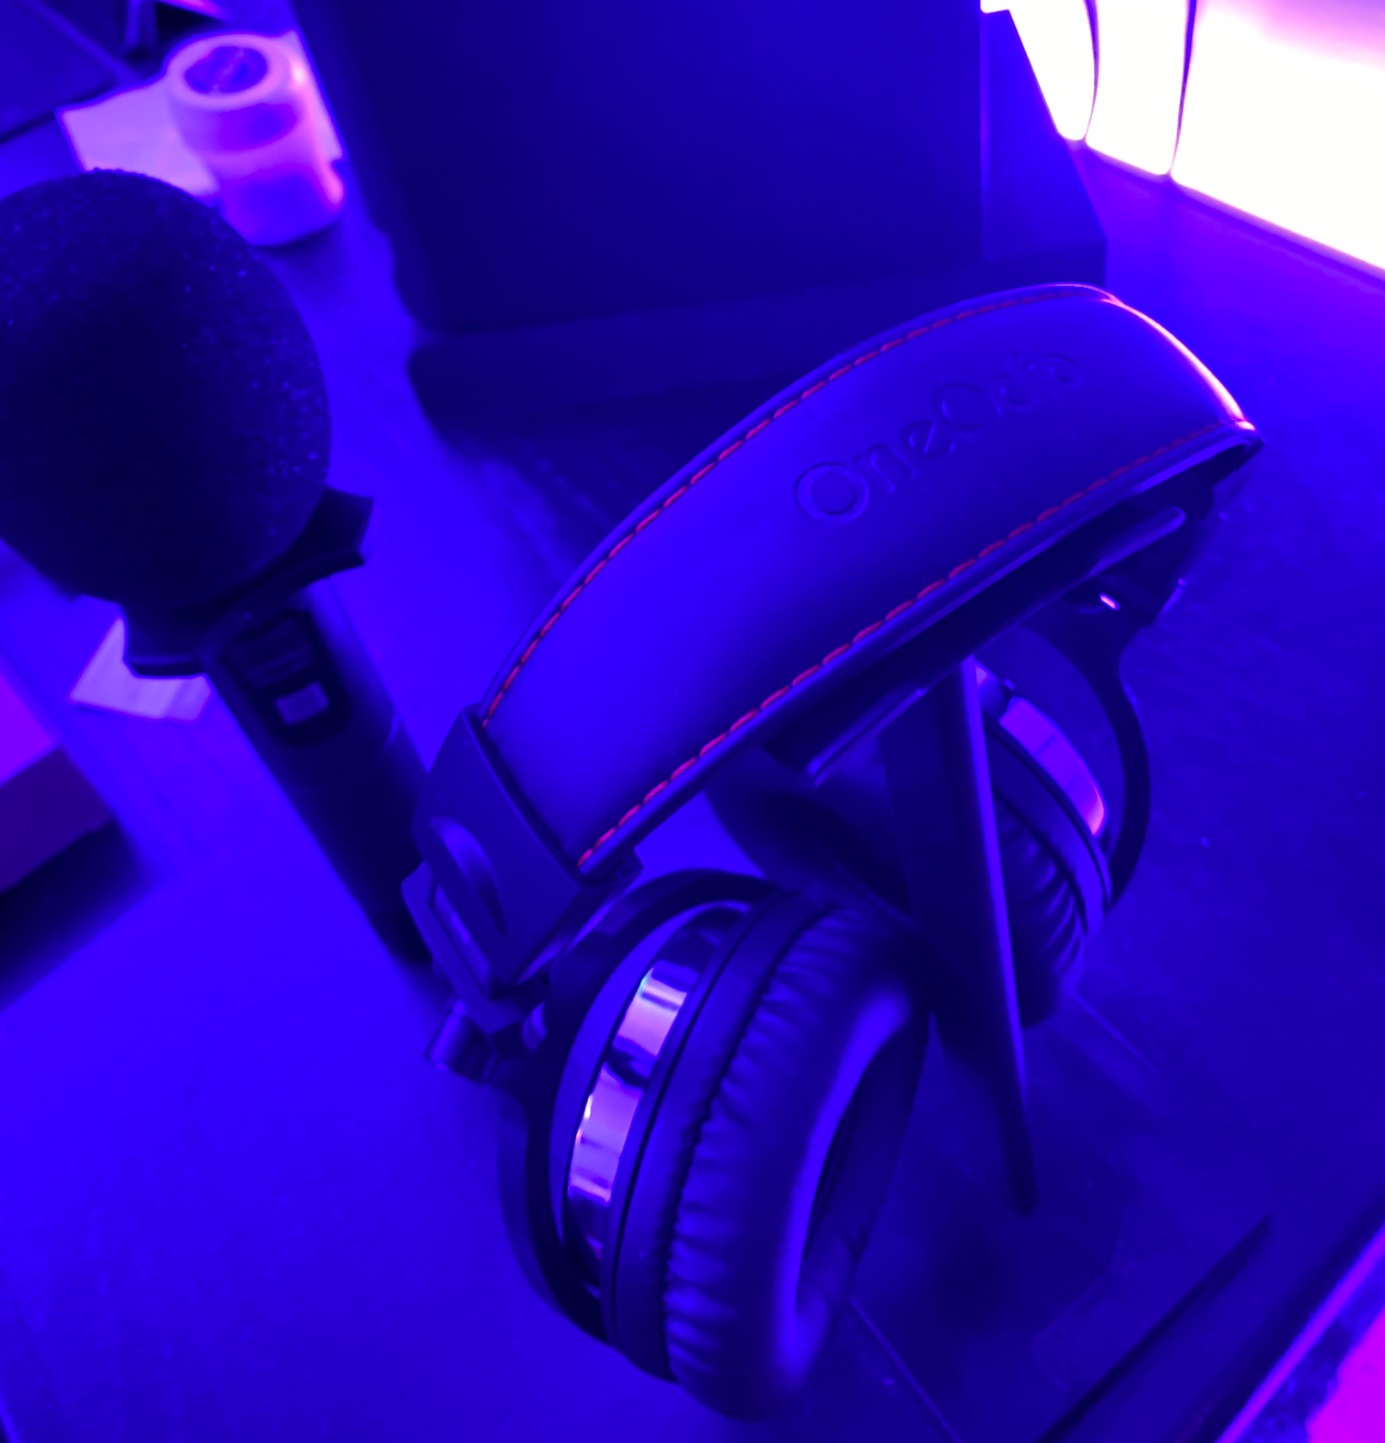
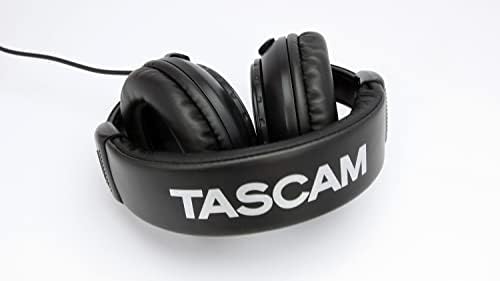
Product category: headphones
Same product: no